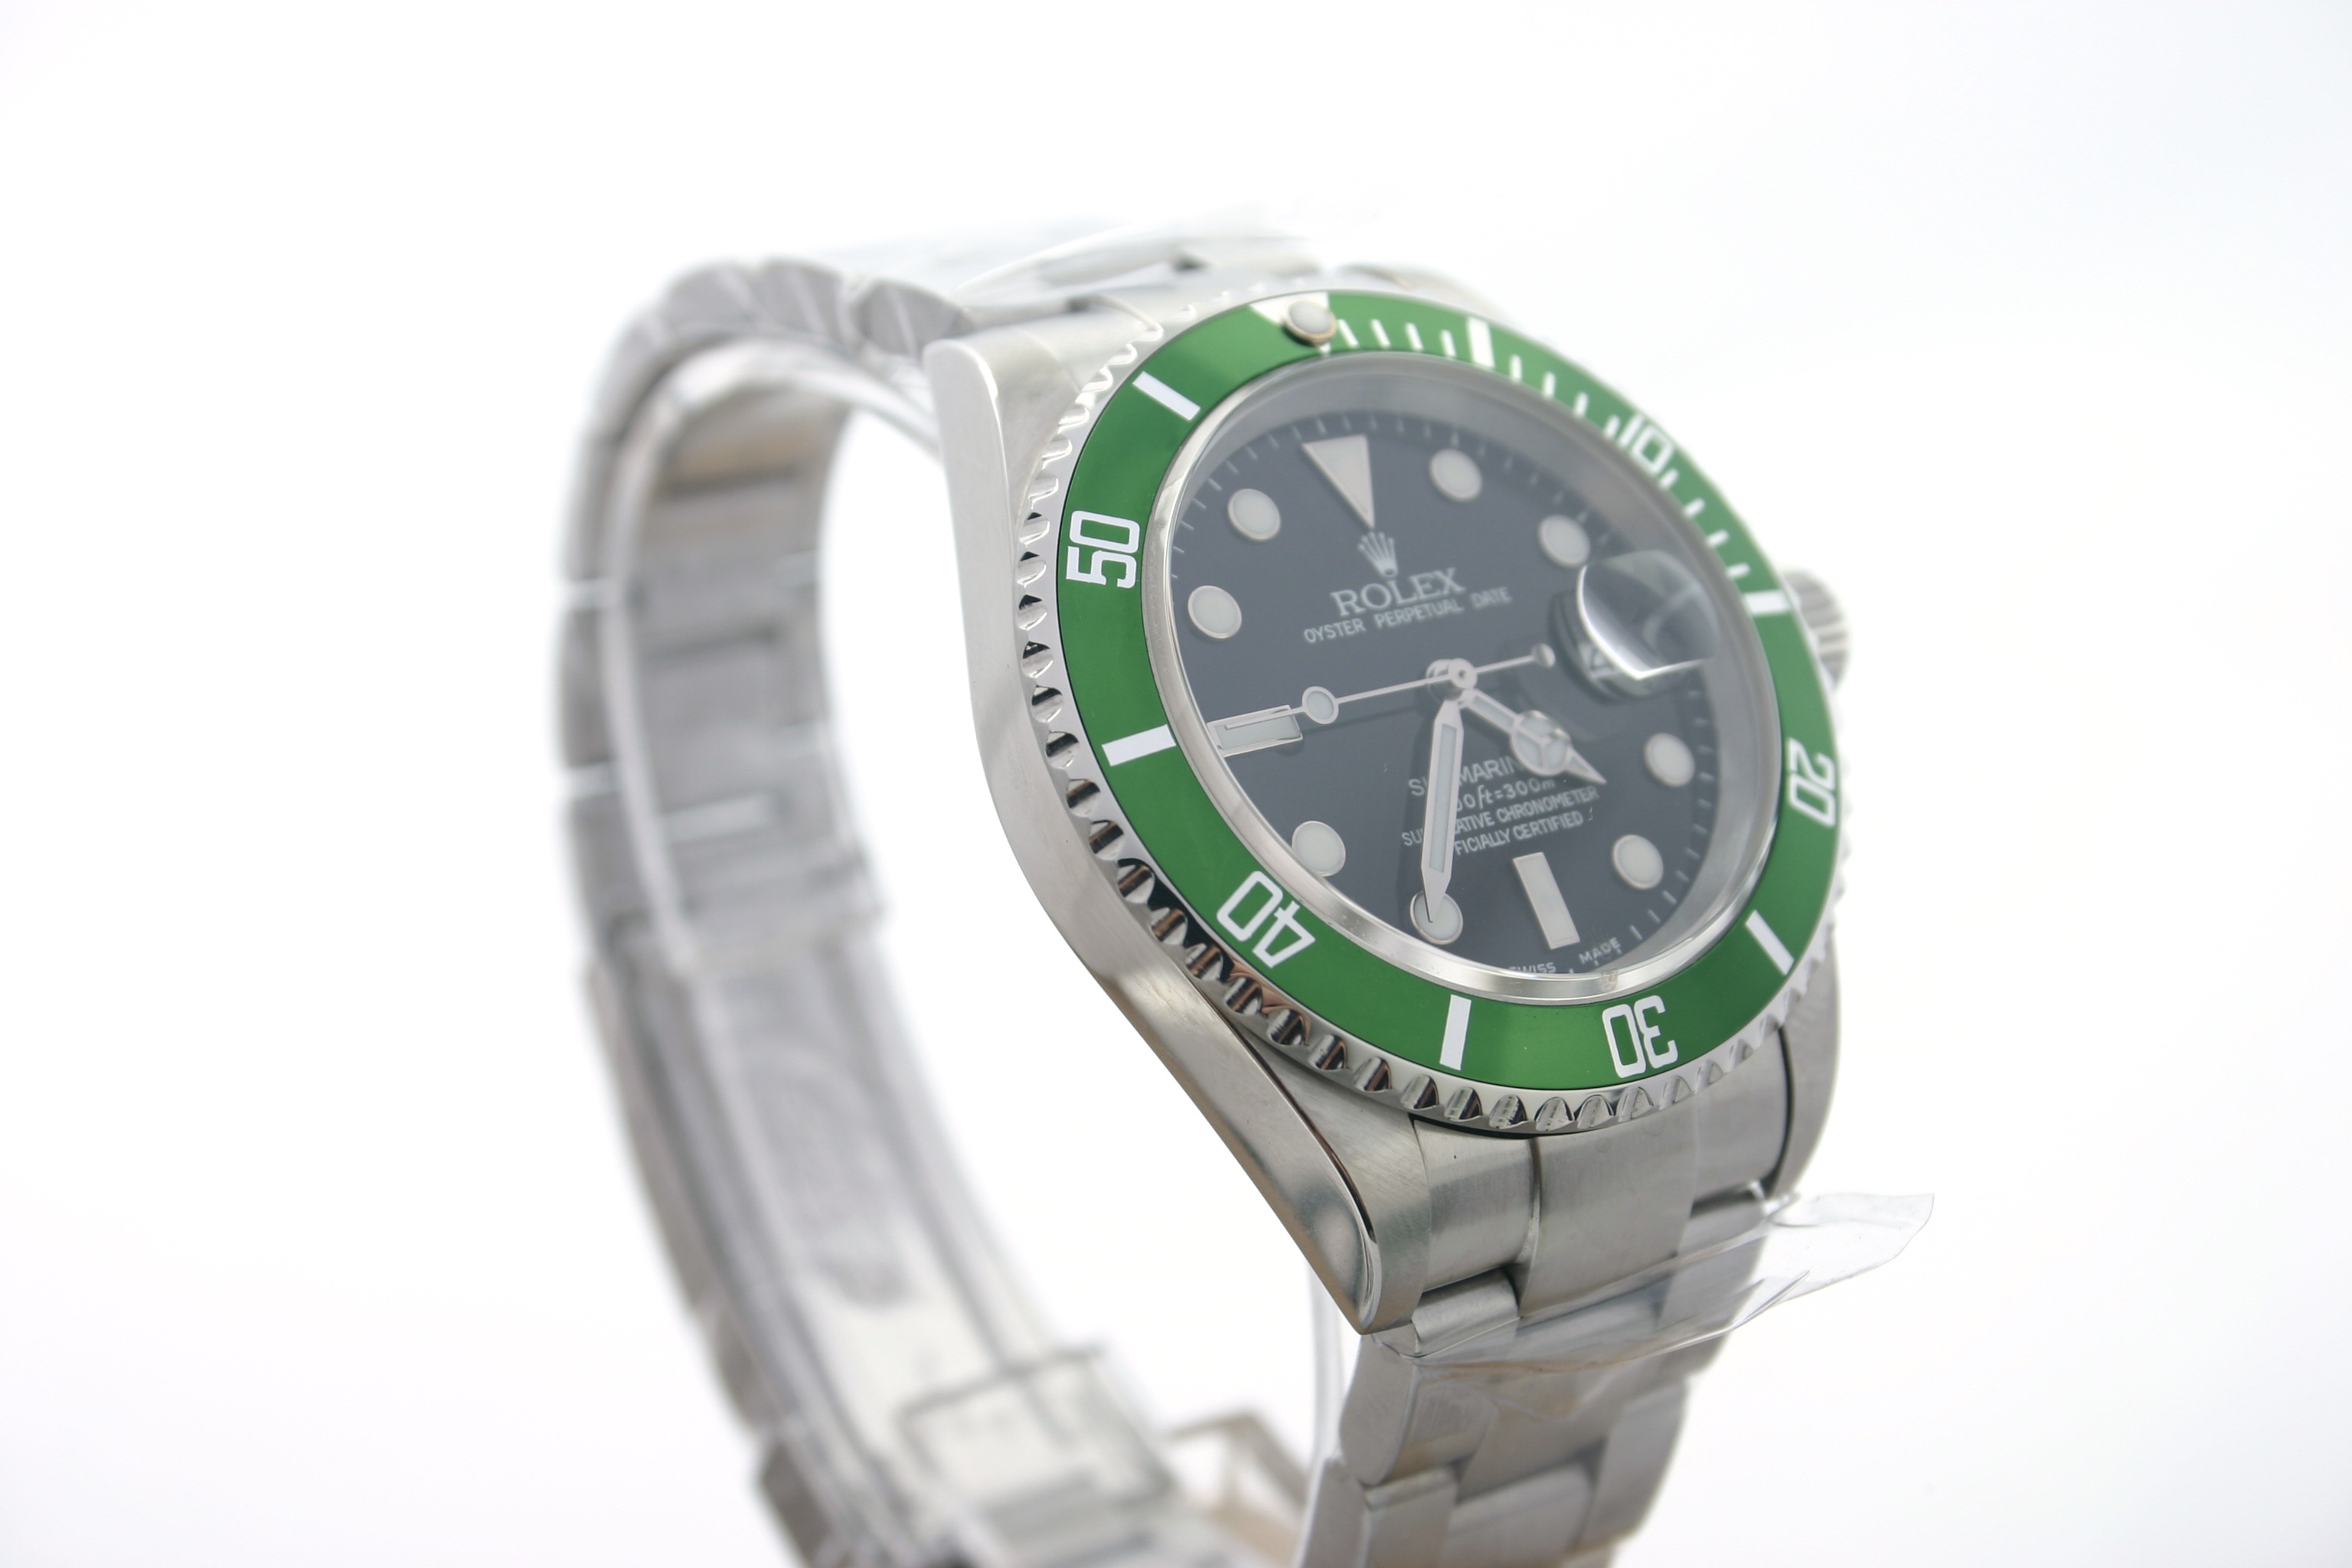
watch, hand, clock, font, strap, mineral, platinum, luxury watches, rolex watches